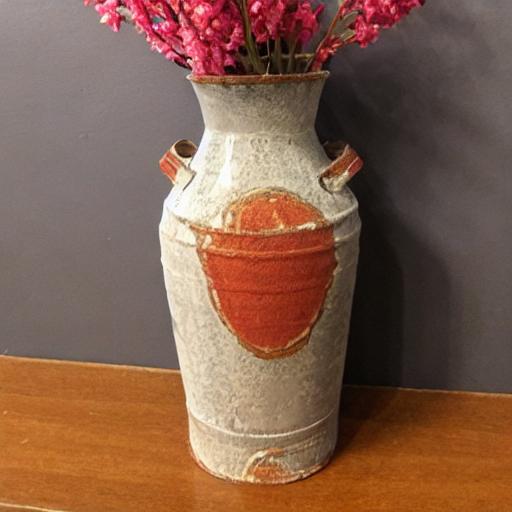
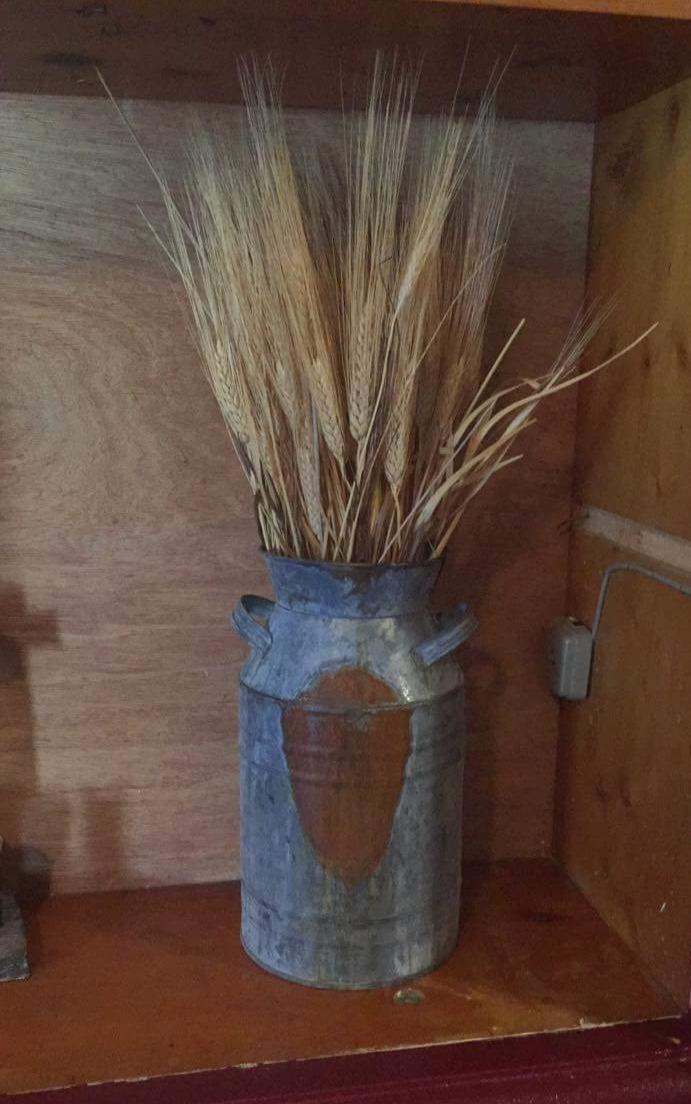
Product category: vase
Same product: no